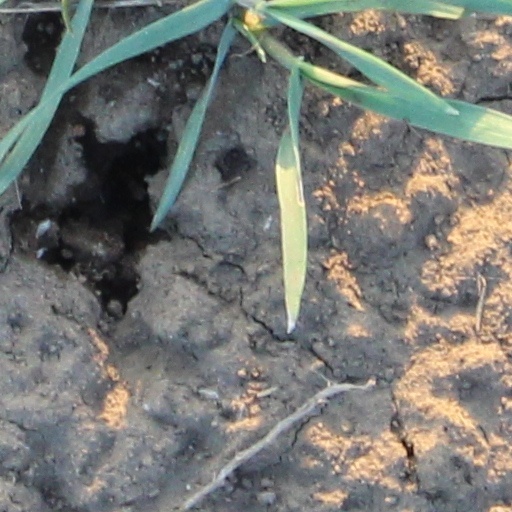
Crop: wheat